Essenbæk Abbey

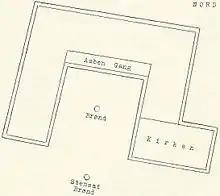
The monastery's probable floor plan

The mapping in 1925 indicated that the foundation north of the church chancel was of the monastery's east wing, 49 meters long and 10 meters wide, which was divided into four rooms, of which the sacristy was apparently nearest the church. The mapping further indicated that the east wing was built to adjoin the monastery's north wing, in which there was probably an open cloister about two and a half "alen" (1.57 meters wide). The monastery's west wing was indicated, and between the wings was a courtyard that was open towards the south, with a stone-lined well in the middle surrounded by buried skeletons. Directly in front of the courtyard was another stone-lined well, this one with stairs. Altogether the monastery measured about 57 meters from north to south and 47 meters from east to west.